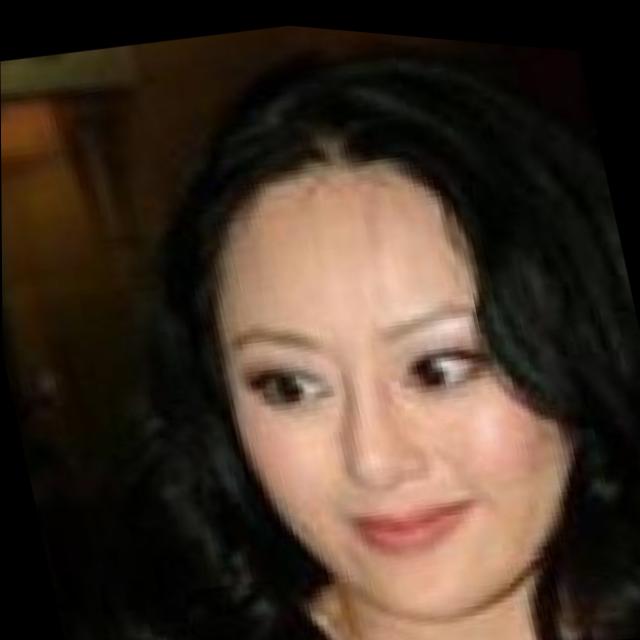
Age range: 45-64